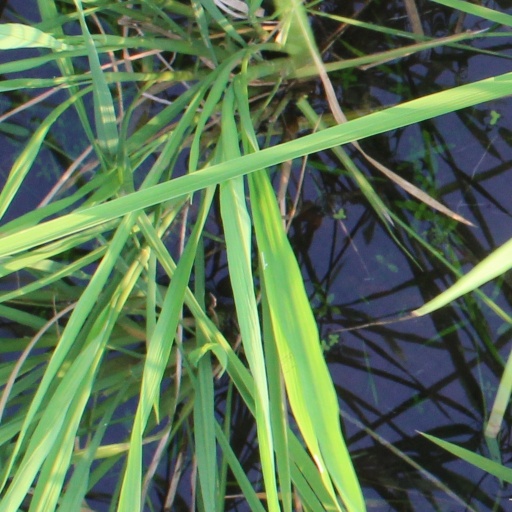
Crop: rice